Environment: real
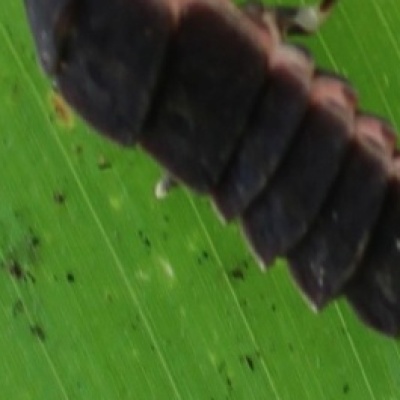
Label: fall_armyworm